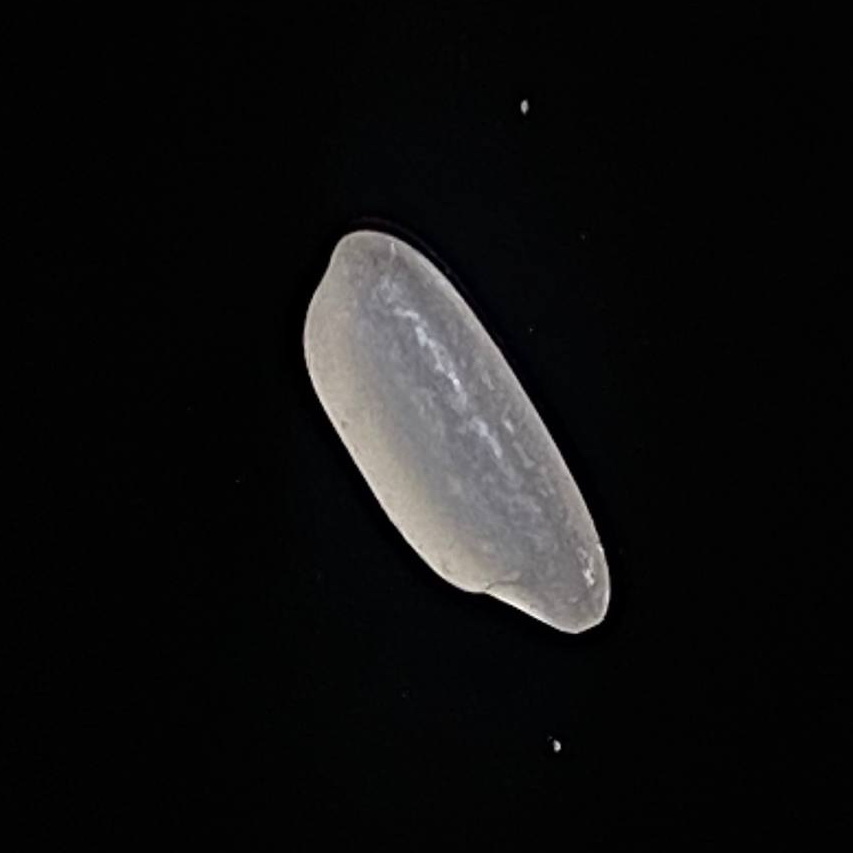
Rice variety: Paijam